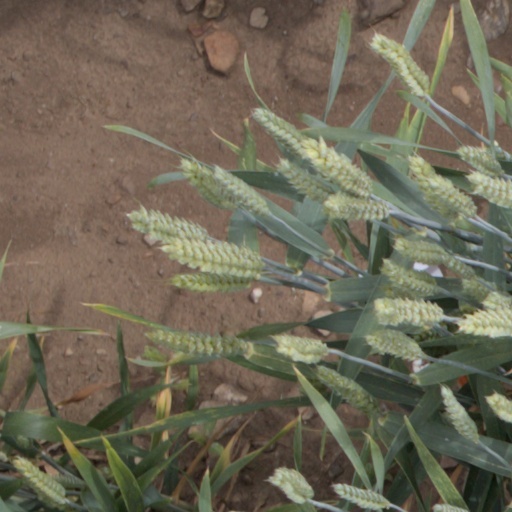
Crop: wheat